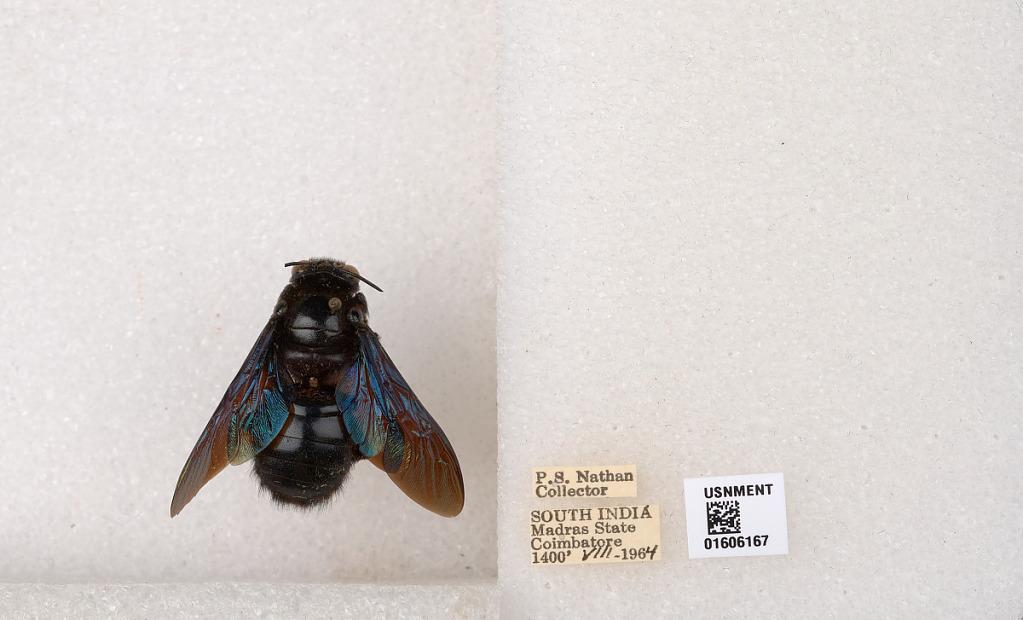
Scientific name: Xylocopa (Biluna) auripennis auripennis Lepeletier
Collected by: P. Nathan
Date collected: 1964-8-1
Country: India
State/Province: Tamil Nadu
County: Coimbatore
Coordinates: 10.9955, 76.9034